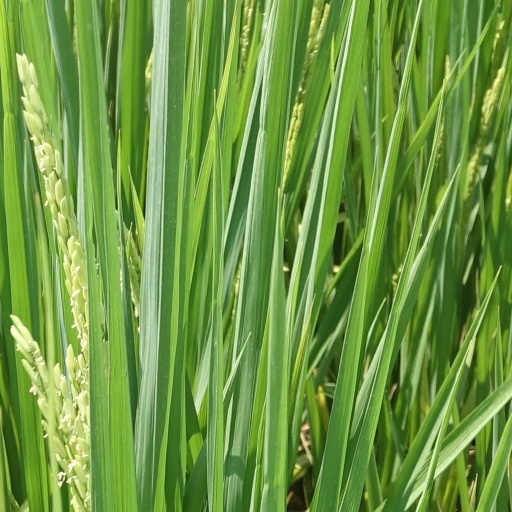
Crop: rice